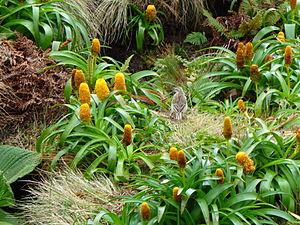
Les îles Campbell sont un archipel sub-antarctique néo-zélandais.
Les mégaherbes sont un groupe de plantes herbacées pérennes poussant dans les îles sub-antarctiques de Nouvelle-Zélande. Elles sont caractérisées par leur grande taille, avec des feuilles énormes et de très grandes fleurs souvent colorées, et se sont adaptées aux rudes conditions climatiques des îles. Le bétail introduit dans les îles au XIXᵉ siècle a fortement réduit la population de mégaherbes, à tel point qu'au XXᵉ siècle les mégaherbes étaient menacées d'extinction. Depuis le retrait du bétail en 1993, les mégaherbes se sont régénérées avec succès et de manière spectaculaire. Elles ont été décrites comme « l'expérience botanique exceptionnelle de la Nouvelle-Zélande ».